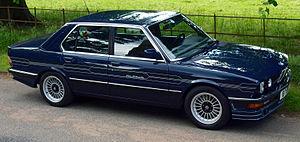
Alpina Burkard Bovensiepen GmbH & Co. KG est un constructeur automobile allemand spécialisé dans les segments haut de gamme et sportif dont les modèles, produits en petite série, sont basés sur ceux de BMW.